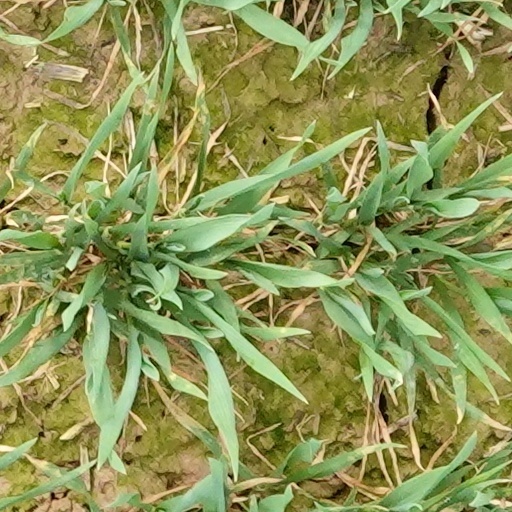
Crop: wheat